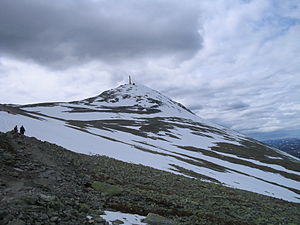
Gaustatoppen
På vej mod toppen af Gaustatoppen.
Gaustatoppen er det højeste punkt på en 7 km lang bjergryg, og ligger ved Rjukan i Tinn kommune i Vestfold og Telemark i Norge. Med sine 1.883 m over havets overflade er det også Telemarkens højeste punkt.